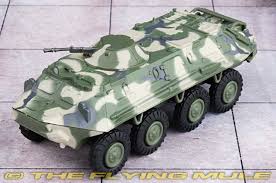
Label: BTR-60